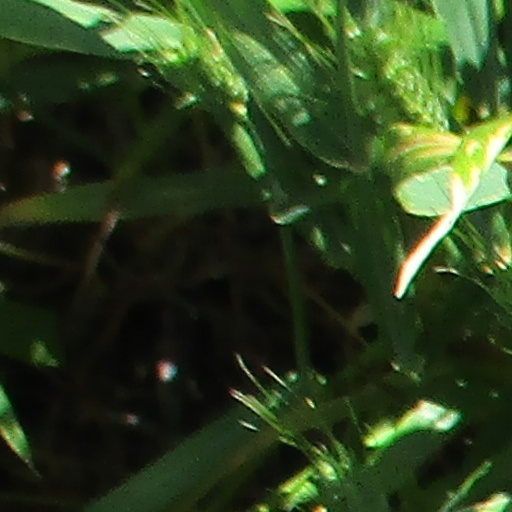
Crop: wheat